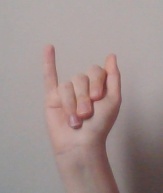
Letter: meem